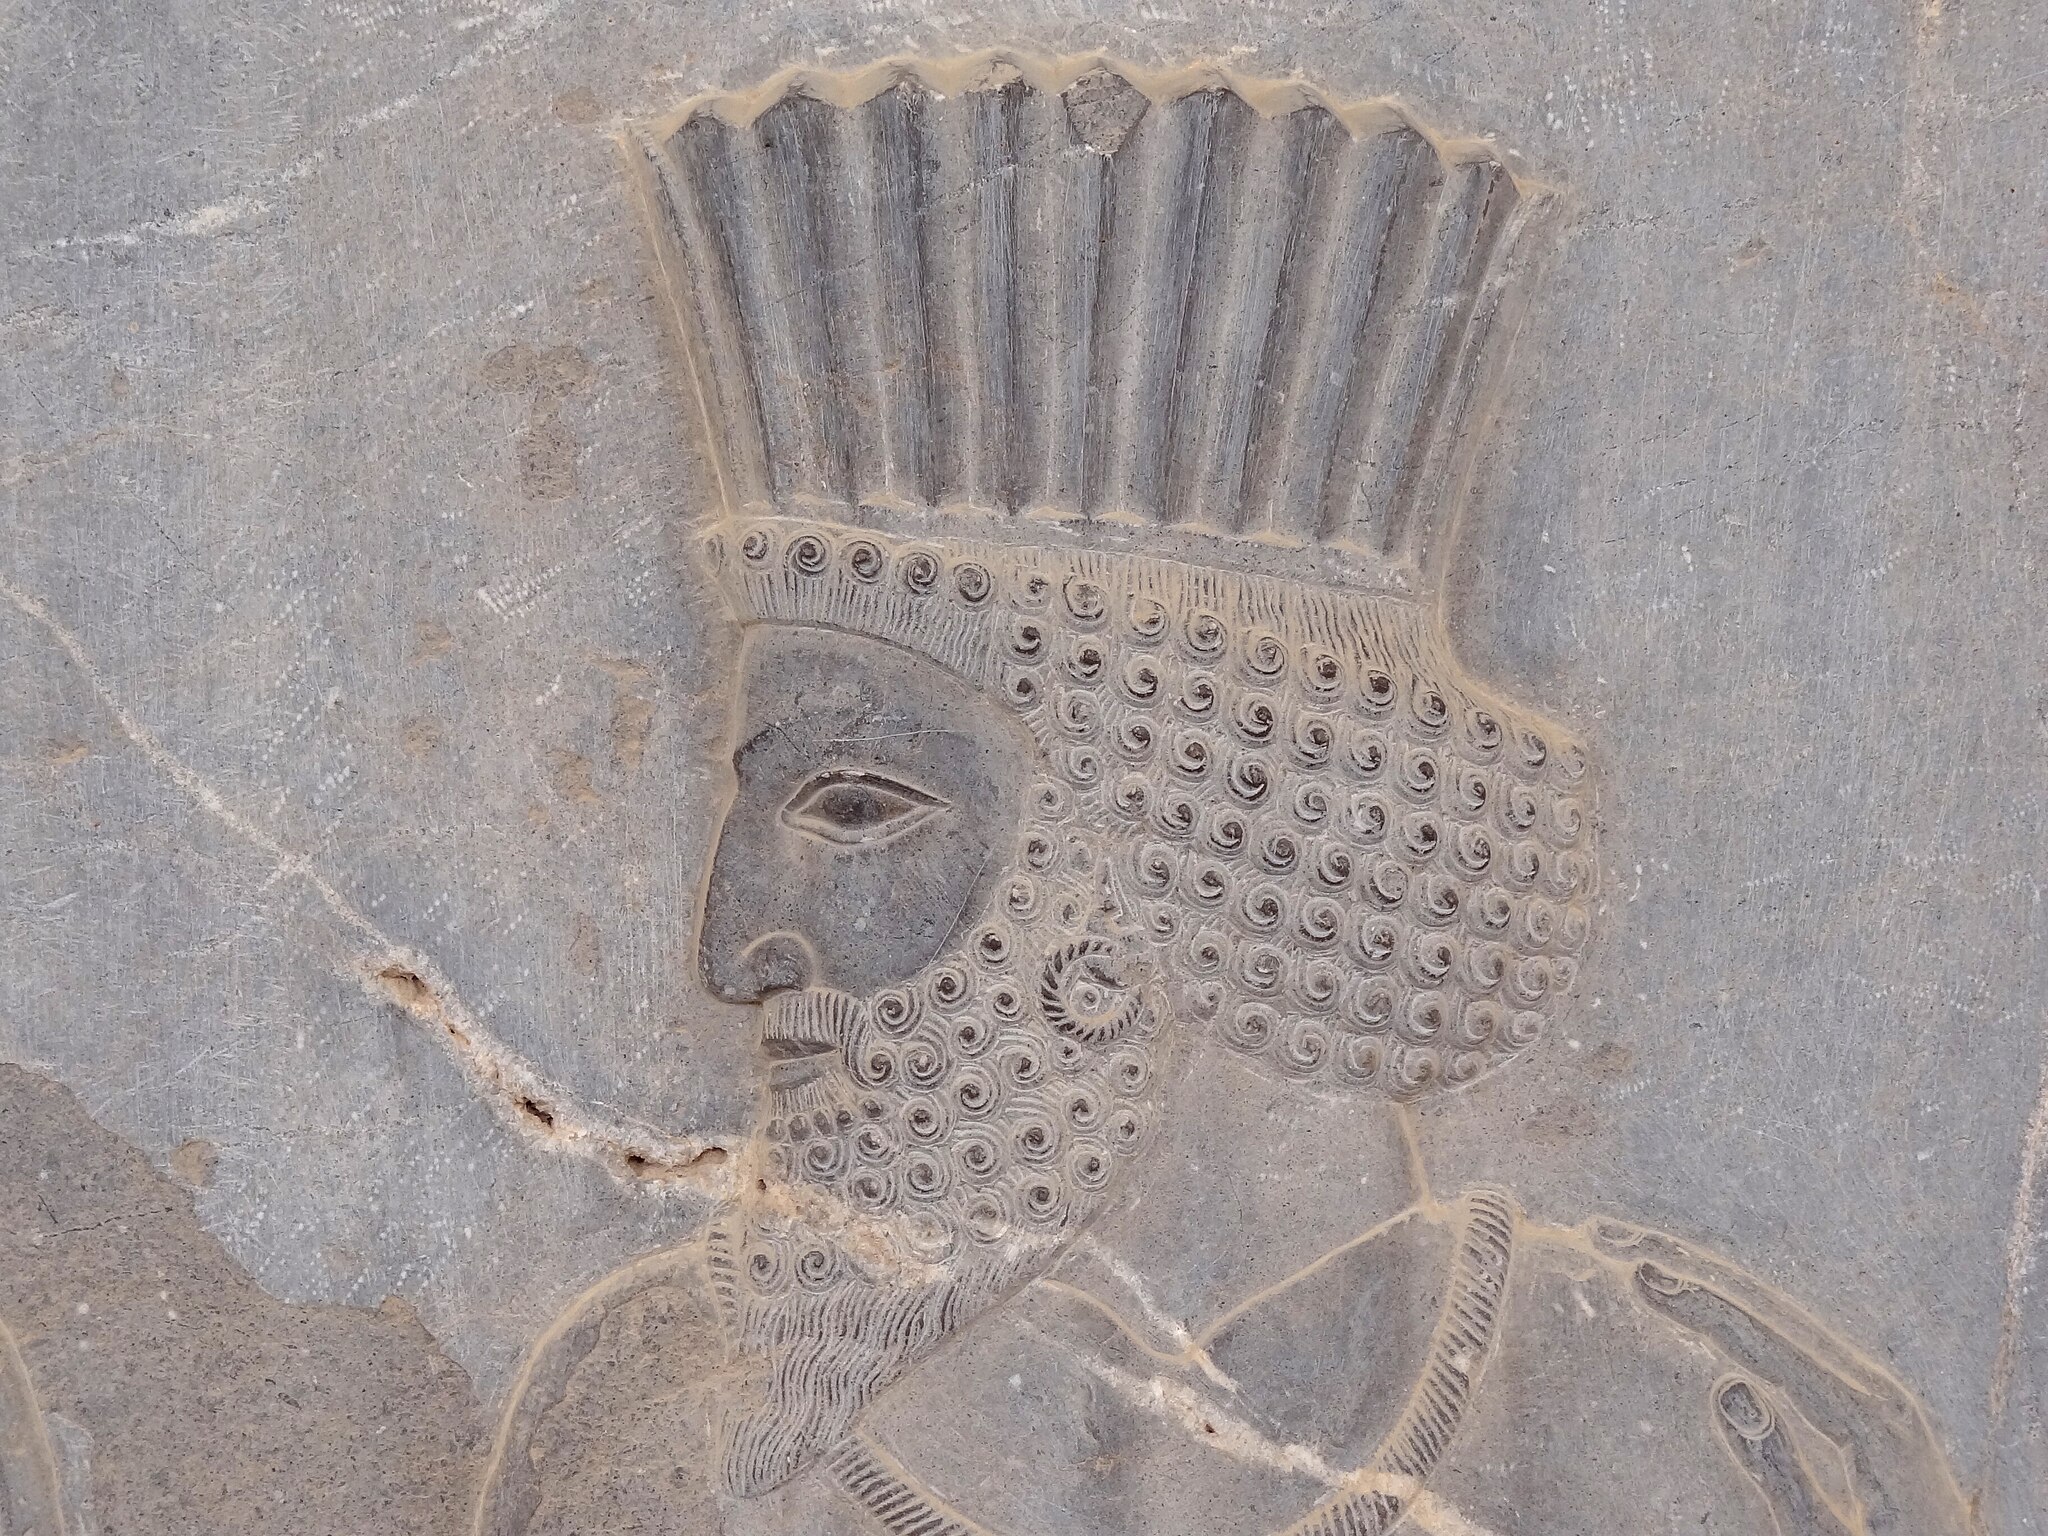
Title: Bas-Relief on Apadana Staircase - Persepolis - Central Iran - 01 (7427769326) (2)
Description: Bas-Relief on Apadana Staircase - Persepolis - Central Iran - 01
Date: 2012-06-18 23:42
Categories: Photographs by Adam Jones, Reliefs of Achaemenid warriors in Persepolis, Flickr images reviewed by FlickreviewR 2, Apadana eastern stairs